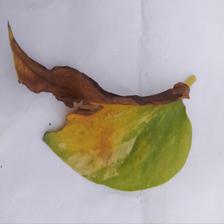
Label: Manganese Toxicity